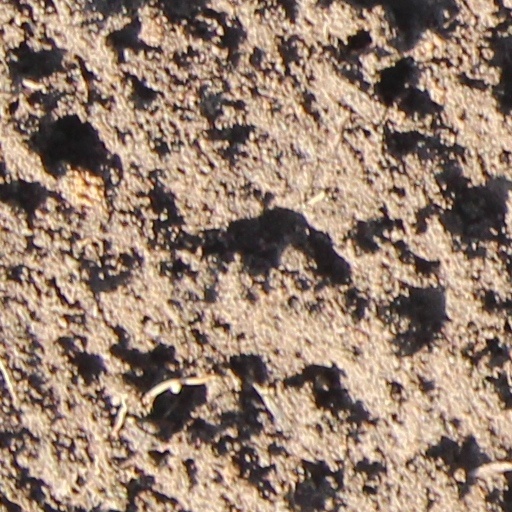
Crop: wheat